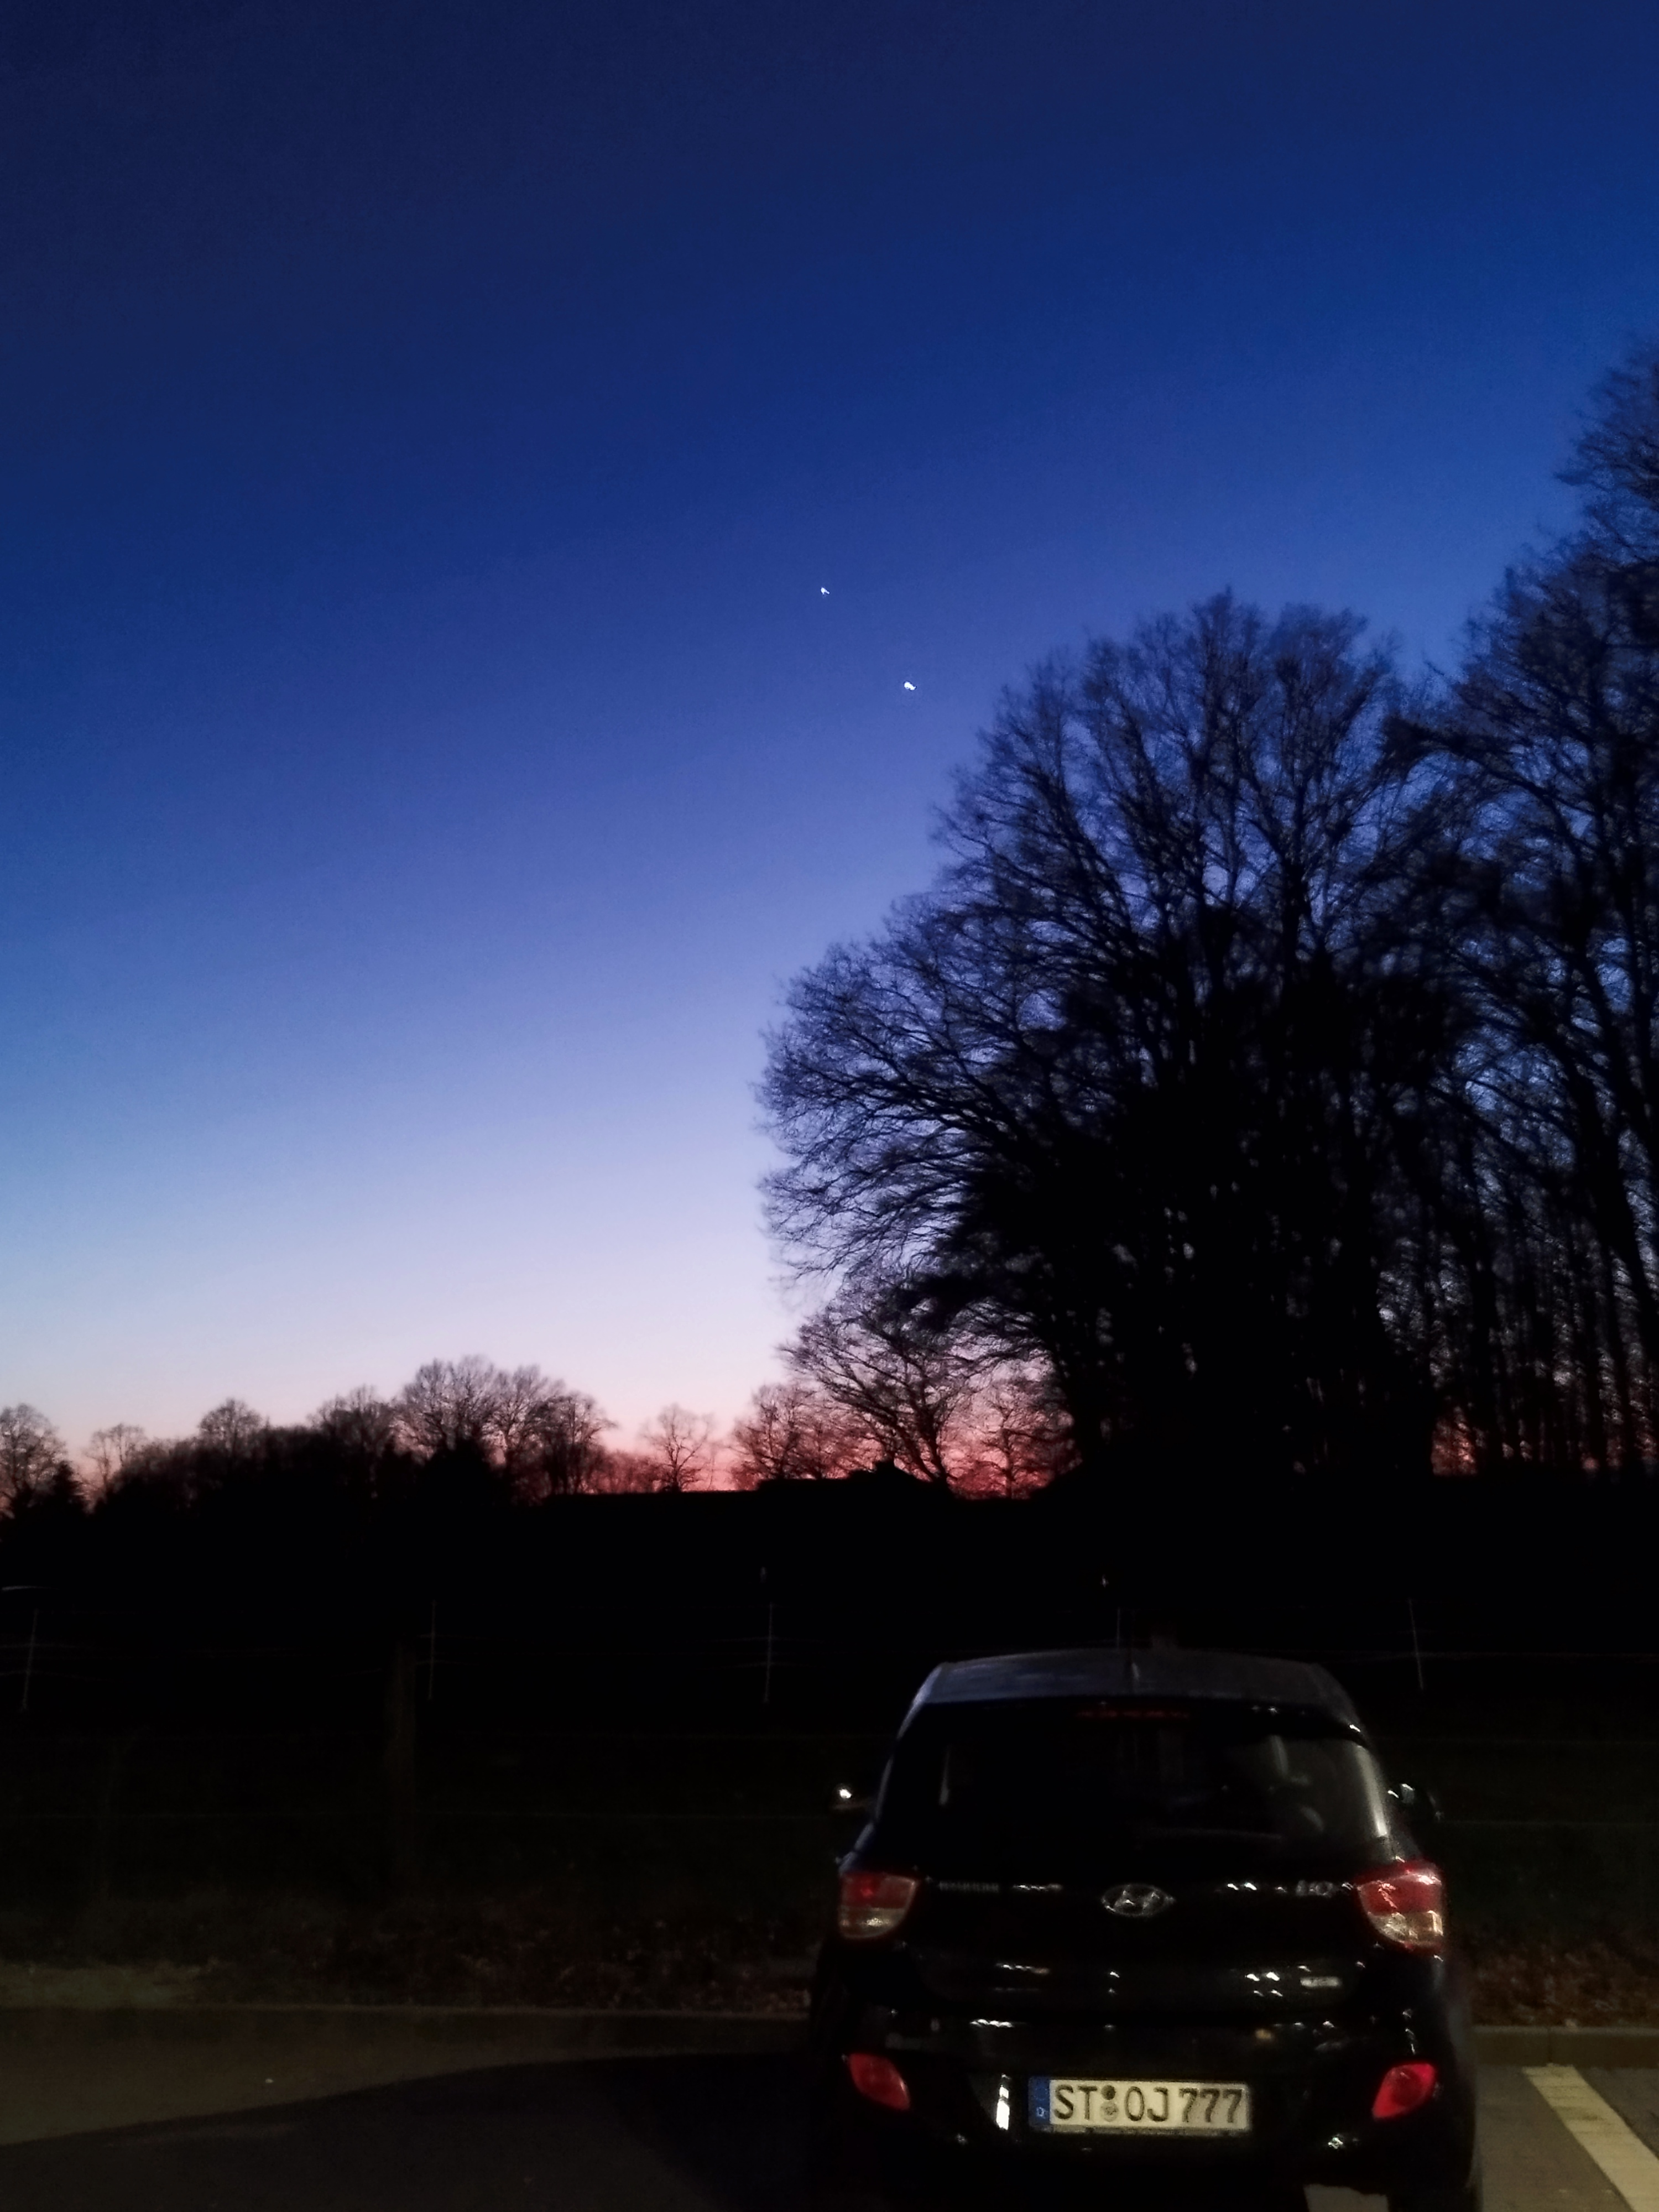
sunset, sky, car, plant, vehicle, cloud, automotive tail brake light, automotive lighting, vehicle registration plate, tree, tire, automotive design, asphalt, automotive exterior, rolling, landscape, dusk, astronomical object, Tints and shades, Automotive fog light, wheel, moon, road, personal luxury car, electric blue, family car, horizon, evening, darkness, headlamp, road surface, mid size car, midnight, winter, full size car, luxury vehicle, night, sport utility vehicle, motor vehicle, vehicle door, compact car, auto part, city car, road trip, hatchback, bumper, lane, compact sport utility vehicle, moonlight, hot hatch, rim